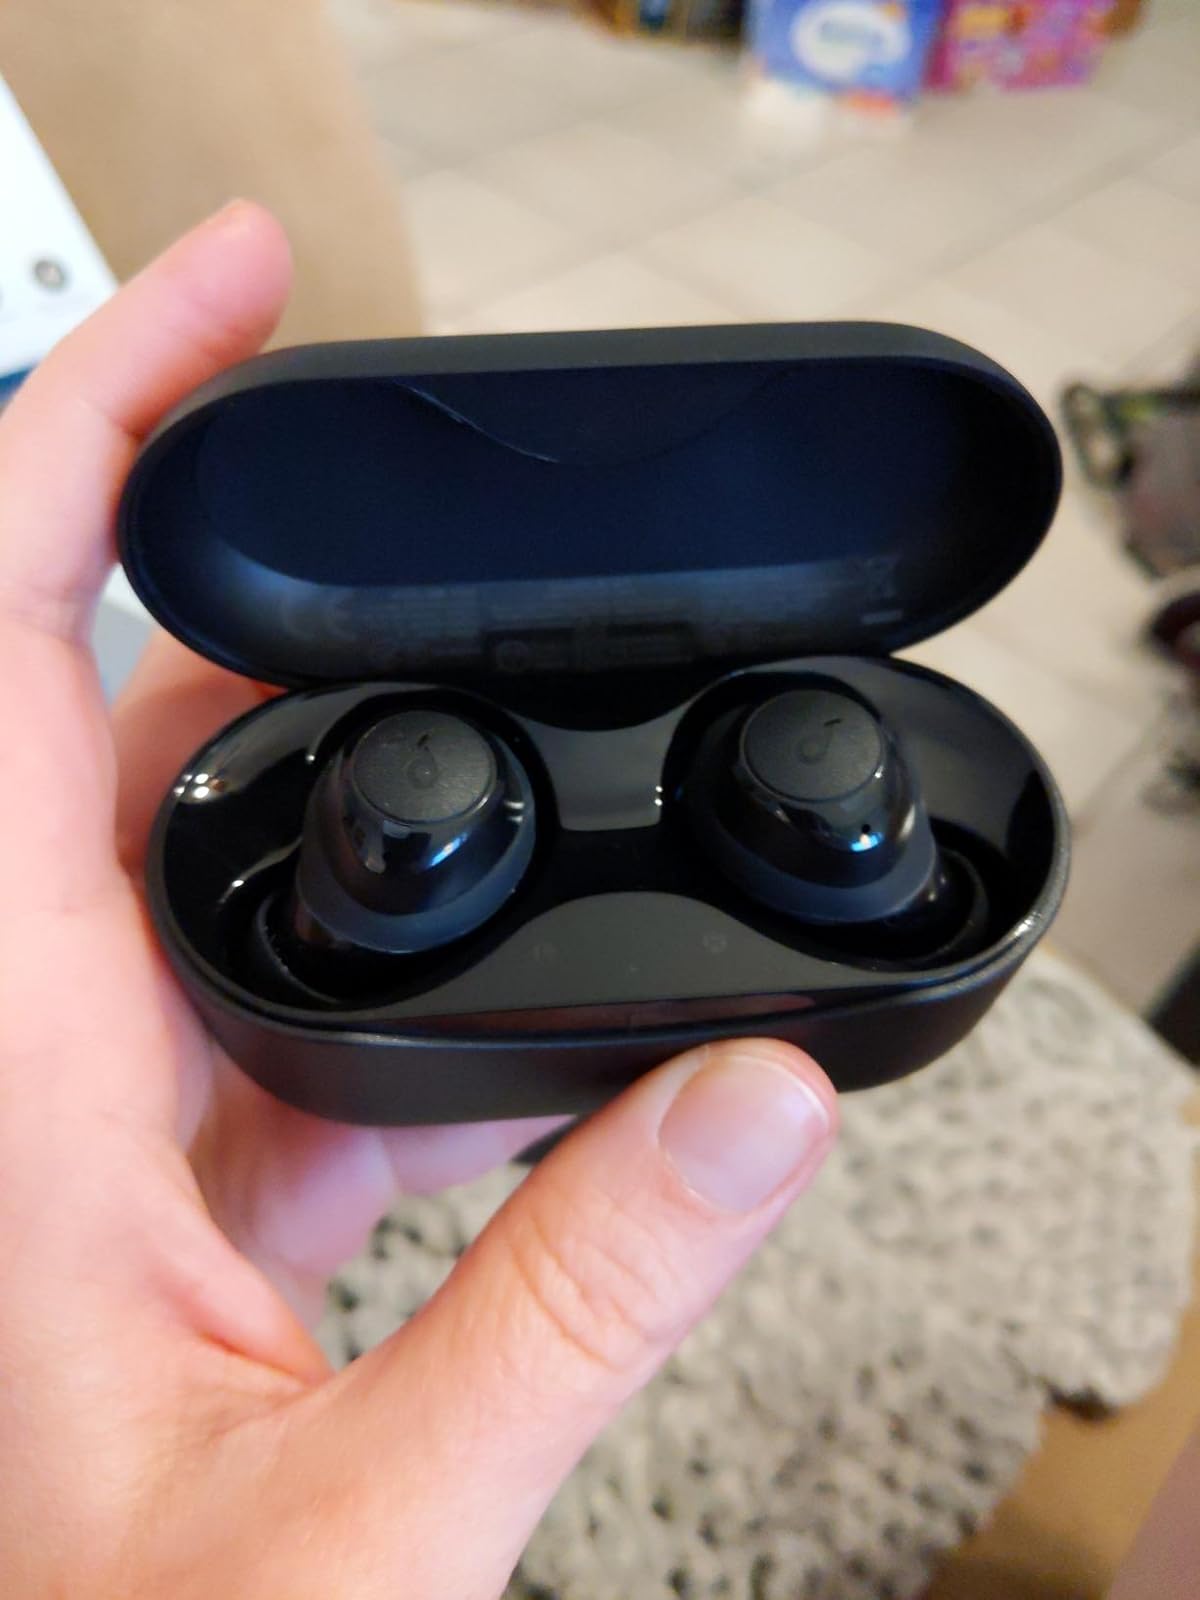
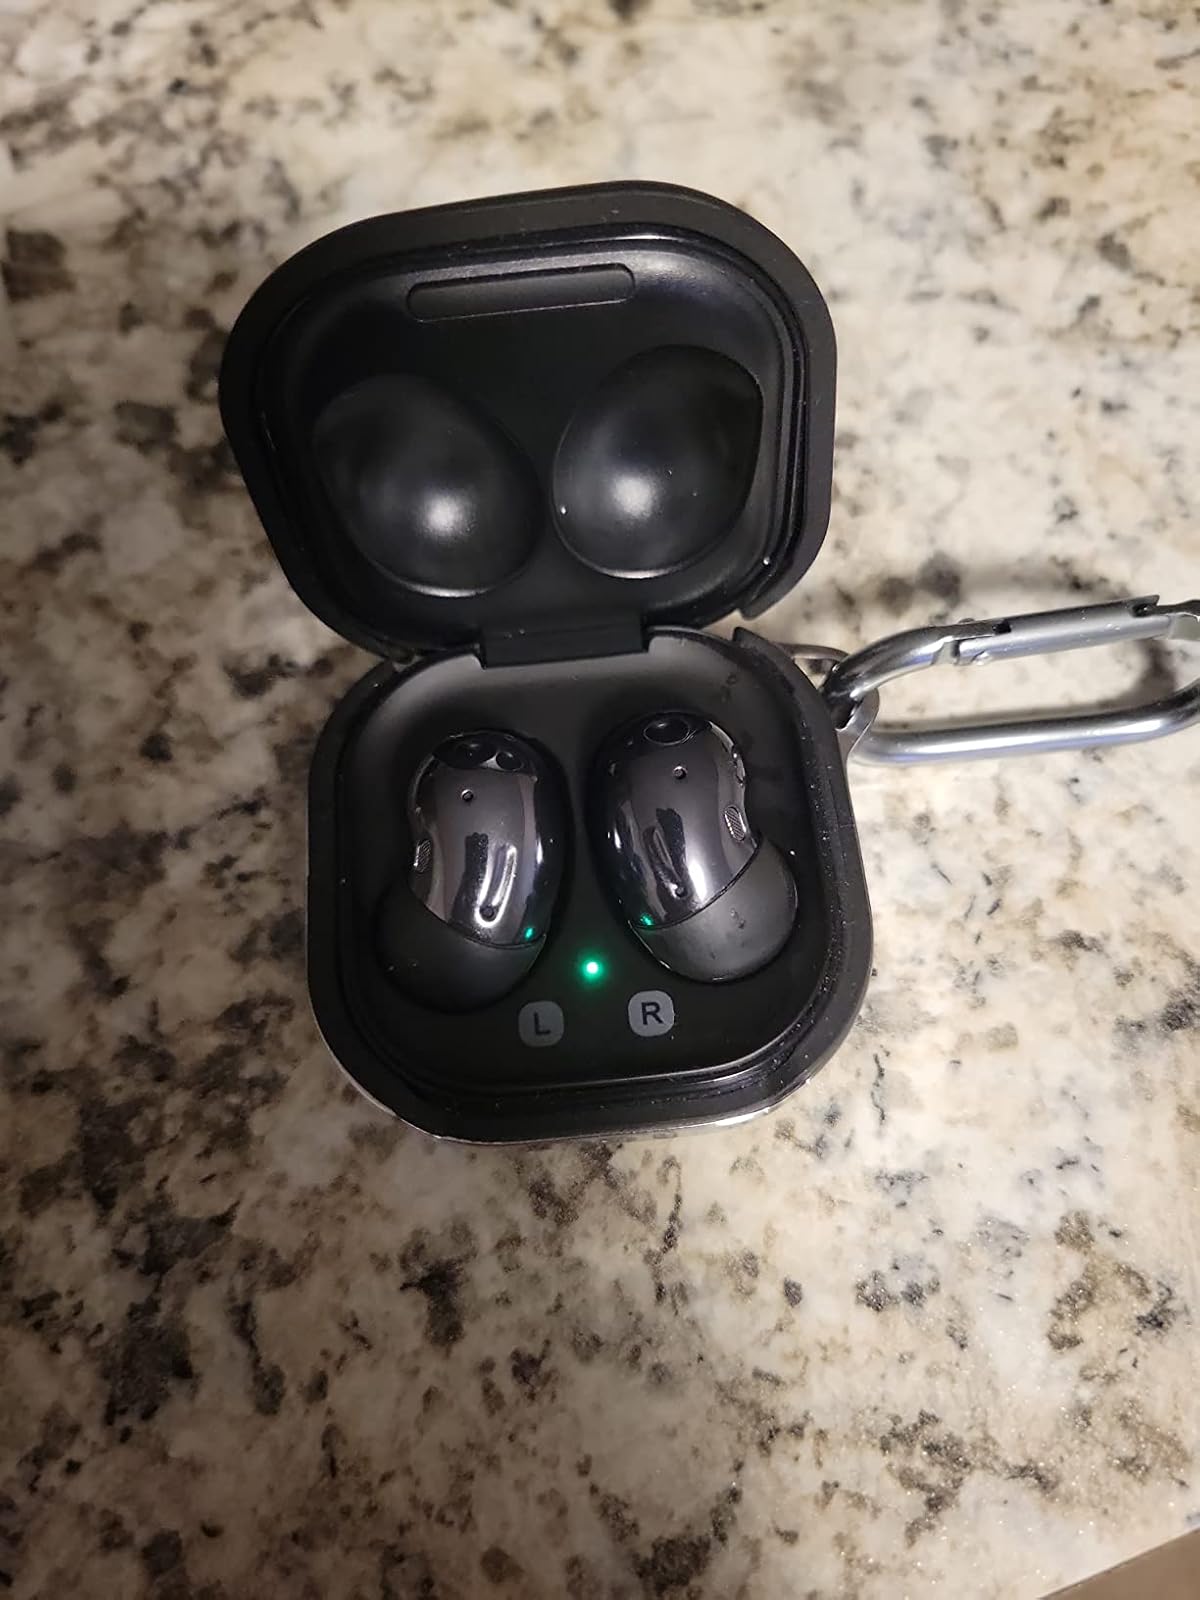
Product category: earbuds
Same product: no